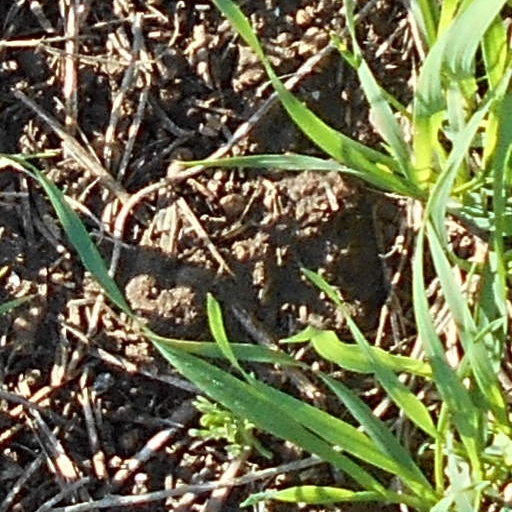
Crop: wheat